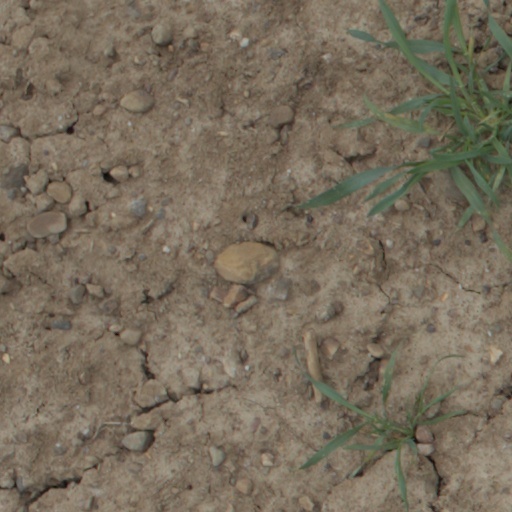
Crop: wheat